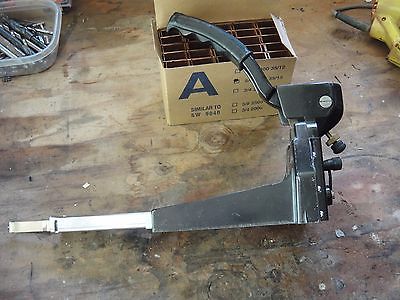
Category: stapler